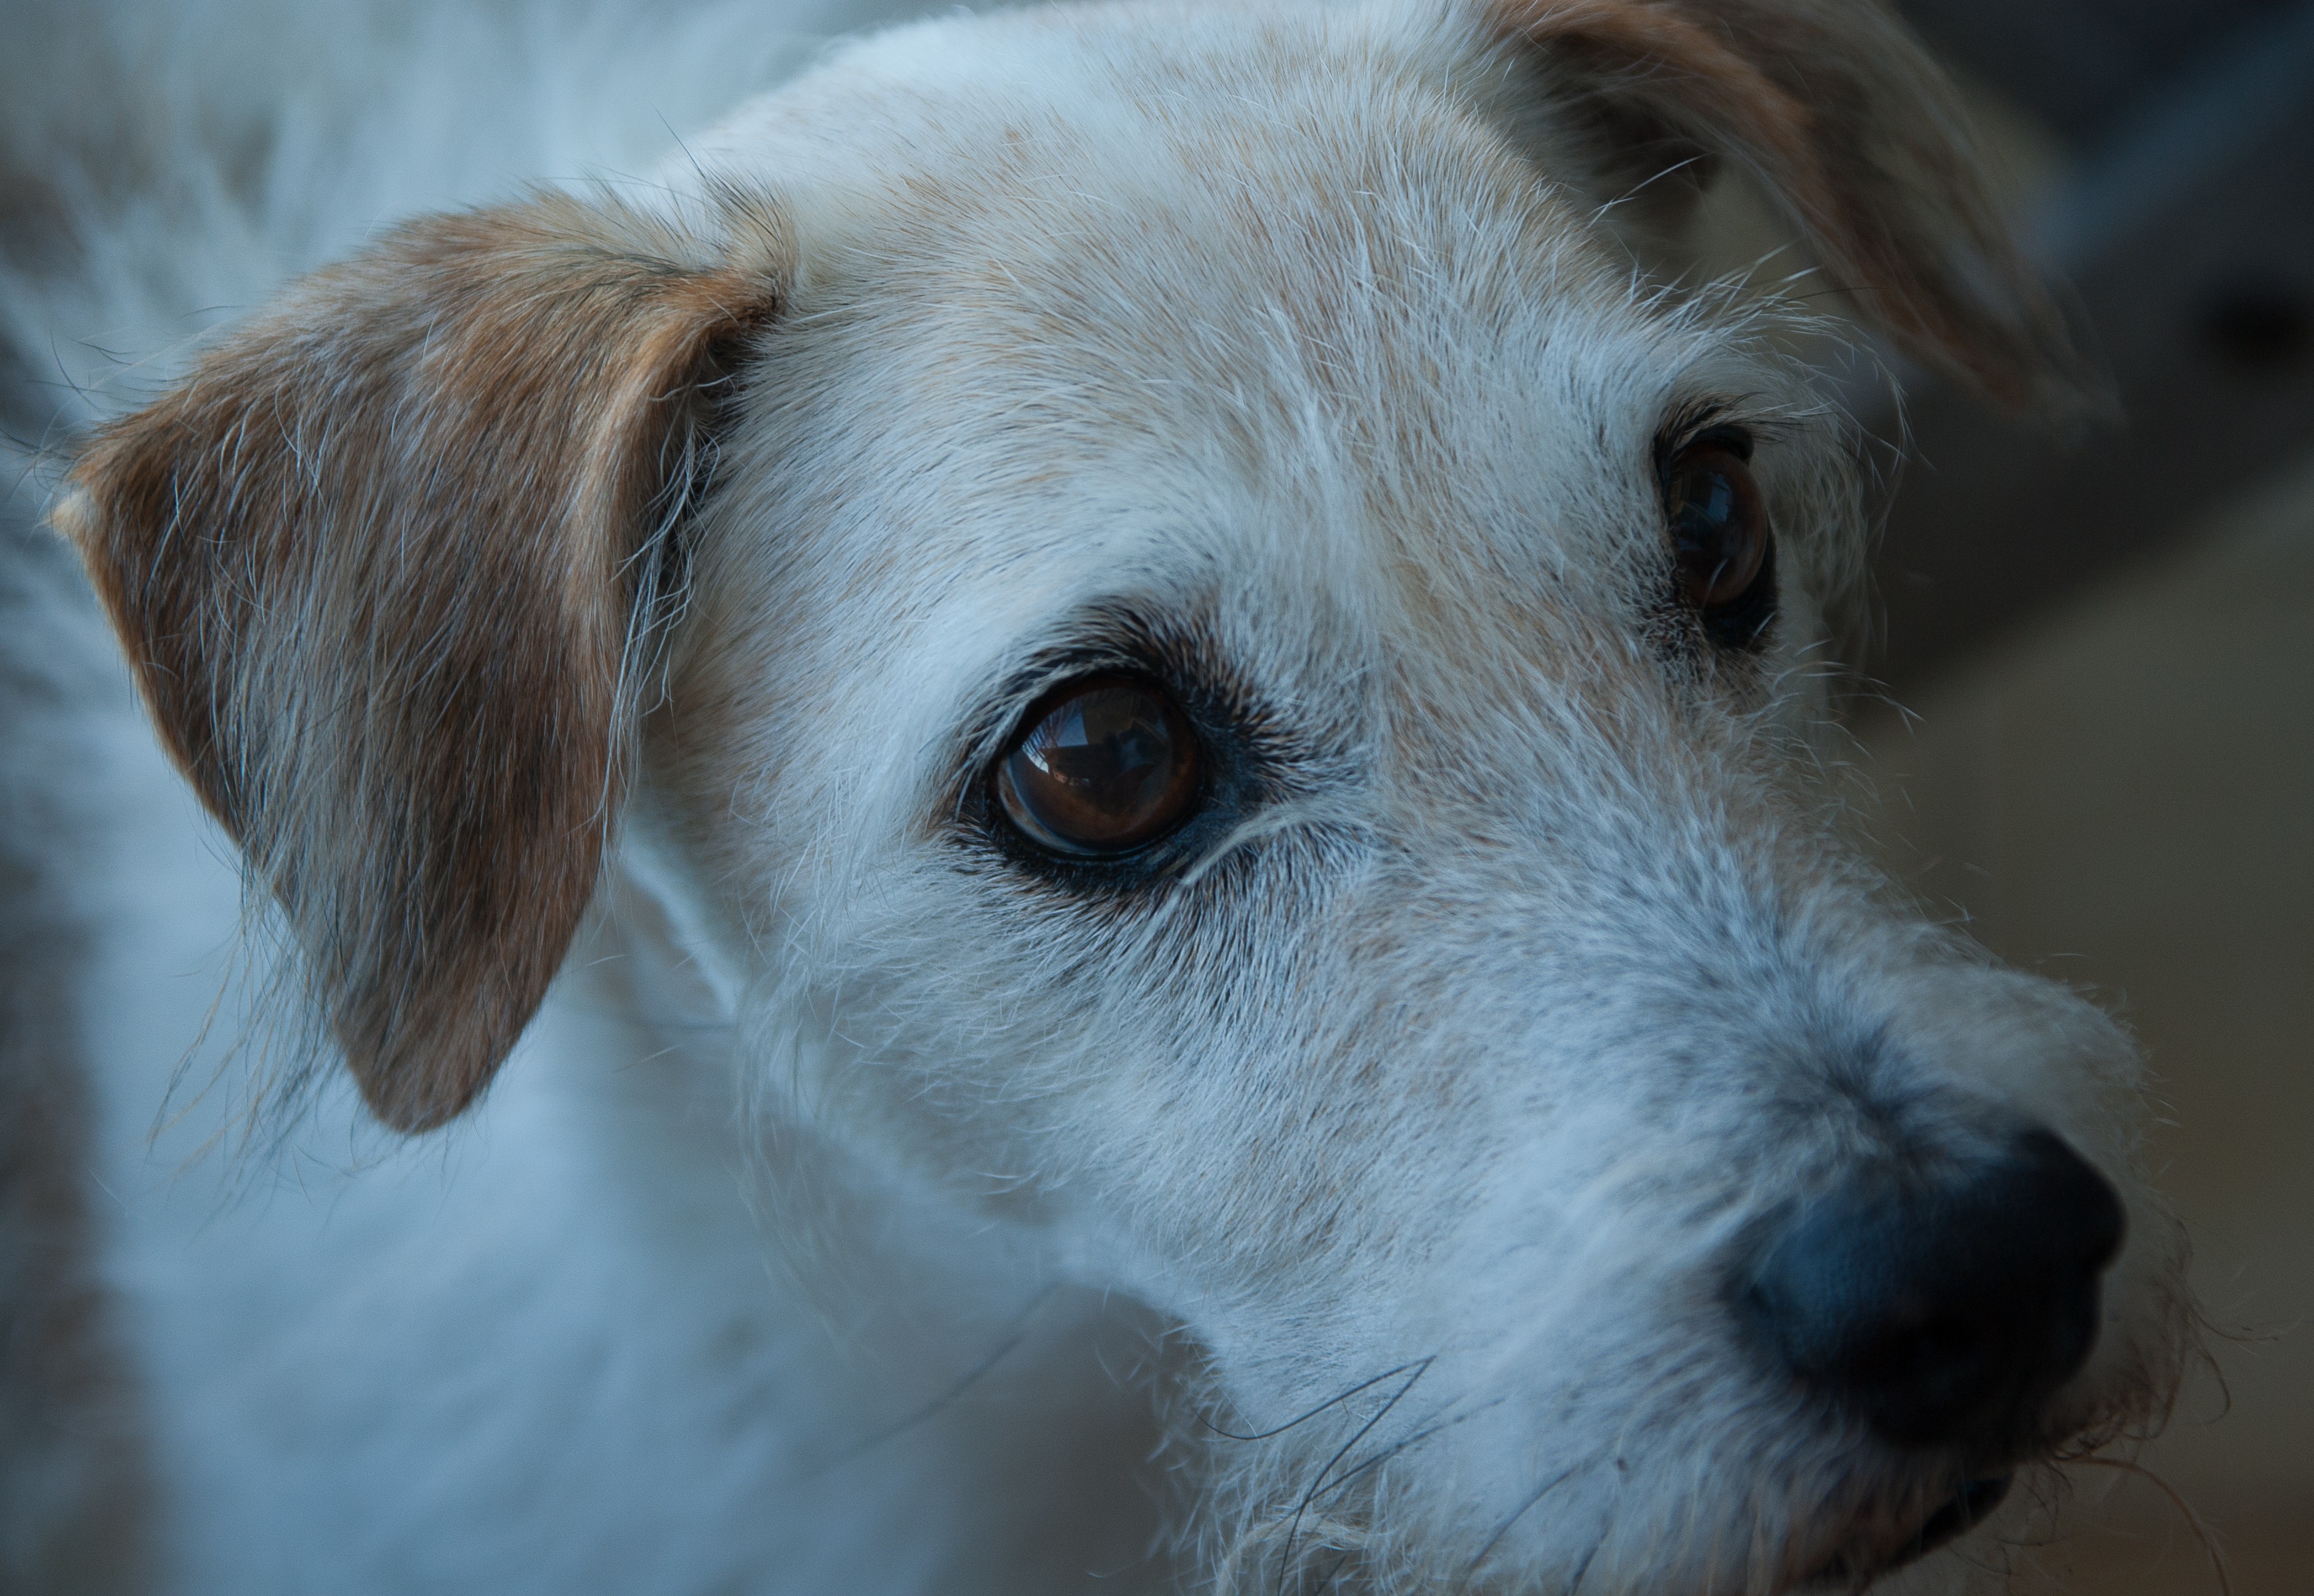
white, old, puppy, dog, canine, mammal, blue, close up, whiskers, snout, vertebrate, dog breed, terrier, jack russel, street dog, dog like mammal